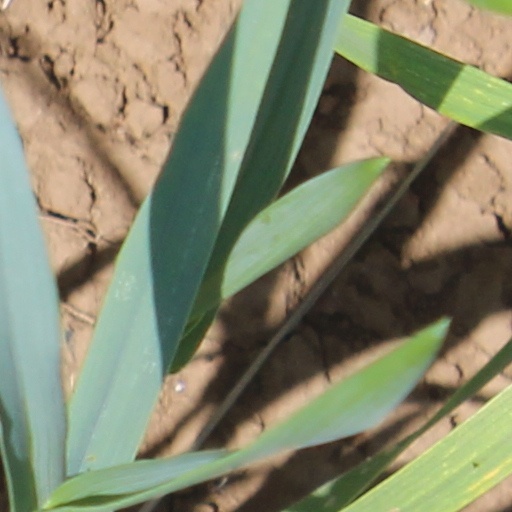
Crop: wheat